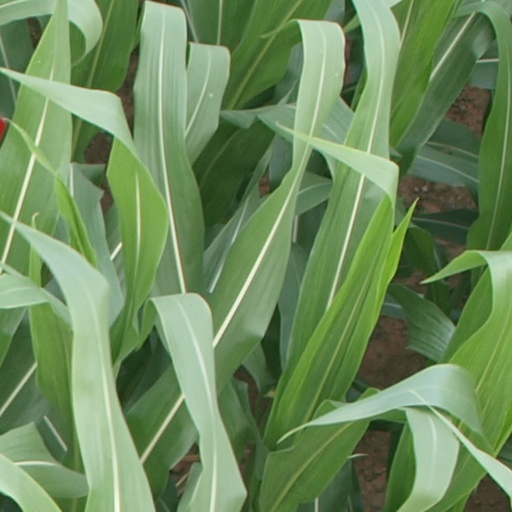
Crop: maize; corn